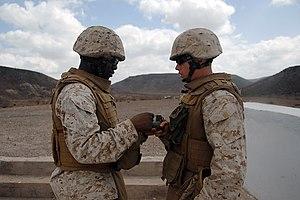
La grenade M67 est une grenade à main défensive à fragmentation, entrée en service en 1968 et utilisée par les Forces armées des États-Unis et d'autres armées dont les Forces canadiennes.